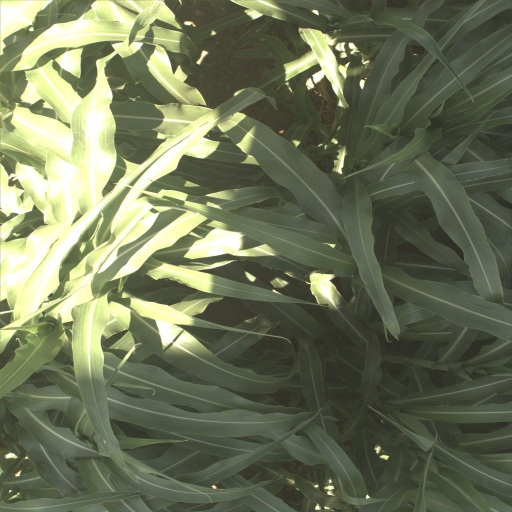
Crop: sorghum